Andrew Cogliano

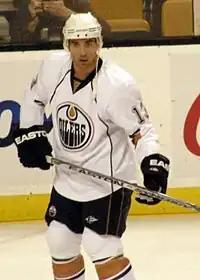
Cogliano with the Oilers in 2009.

While the "Kid line" was reunited to start the 2008-09 season, they were occasionally split up over October and November due to scoring lapses. Oilers coach Craig MacTavish was critical of the line's lack of success and said he was "not totally convinced" on their usefulness. He eventually split up the line and moved Cogliano into a winger position with Shawn Horcoff and Dustin Penner. After returning from the holiday break, Cogliano scored four goals over seven games to tie Sheldon Souray for the team lead with 12. As such, he was invited to represent the Sophomore team in the NHL YoungStars Game at the 2009 National Hockey League All-Star Game. He also participated won the "Fastest Skater" competition during the SuperSkills event, clocking in at a time of 14.31 seconds. However, before and after returning from the All-Star Game, Coglaino experienced a 16-game scoring drought that was snapped in mid-February. By March, Cogliano had tallied 16 goals and 34 points while averaging 14:57 minutes per game. He added two goals by the end the season to match his rookie-season total of 18 goals but failed to match his previous season's point total. In June 2009, Cogliano was confirmed to be a part of a planned trade that would include Ladislav Šmíd and Dustin Penner being sent to the Ottawa Senators in exchange for Dany Heatley. However, Heatley ultimately exercised the no-trade clause in his contract and the deal did not materialize.